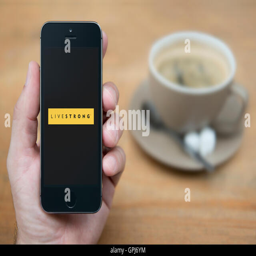
a man looks at computer which displays the logo , while sat with a cup of coffee